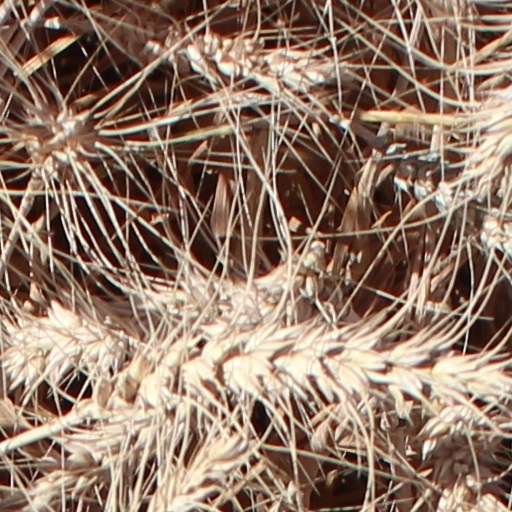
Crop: wheat